Camp Marmal

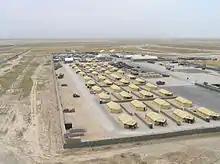
The Norwegian Camp Nidaros within Camp Marmal in 2006

In June 2021, the base was handed over to the Afghan Armed Forces and the last German troops left Afghanistan. On 15 August 2021, Taliban forces conquered the airbase from the Afghan Air Force during the Taliban's military offensive to take over the country.